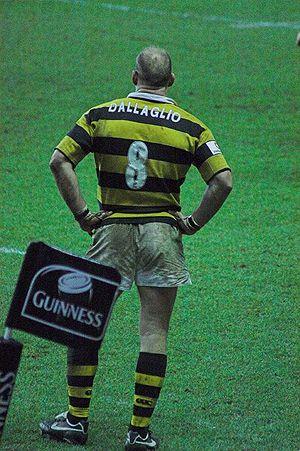
Lawrence Dallaglio de dos sous le maillot des London Wasps.
Lorenzo Bruno Nero Dallaglio dit Lawrence Dallaglio, né le 10 août 1972 à Londres dans le quartier de Shepherd's Bush, est un joueur de rugby à XV international anglais. Il évolue en troisième ligne que ce soit au poste de troisième ligne centre ou de troisième ligne aile tant en sélection nationale qu'avec les London Wasps avec qui il effectue l'intégralité de sa carrière en club. Il prend sa retraite en 2008 et intègre l'encadrement de l'équipe londonienne, pour s'occuper du recrutement et de la détection de jeunes talents.
Lorenzo Bruno Nero Dallaglio dit Lawrence Dallaglio, né le 10 août 1972 à Londres dans le quartier de Shepherd's Bush, est un joueur de rugby à XV international anglais. Il évolue en troisième ligne que ce soit au poste de troisième ligne centre ou de troisième ligne aile tant en sélection nationale qu'avec les London Wasps avec qui il effectue l'intégralité de sa carrière en club. Il prend sa retraite en 2008 et intègre l'encadrement de l'équipe londonienne, pour s'occuper du recrutement et de la détection de jeunes talents.